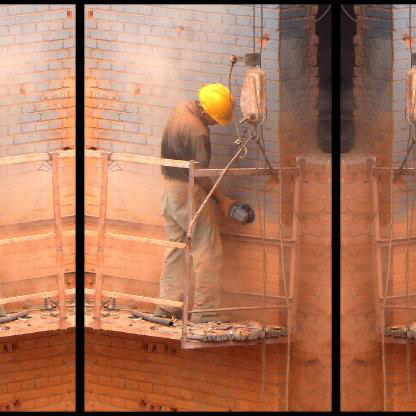
Objects in the image:
label: helmet